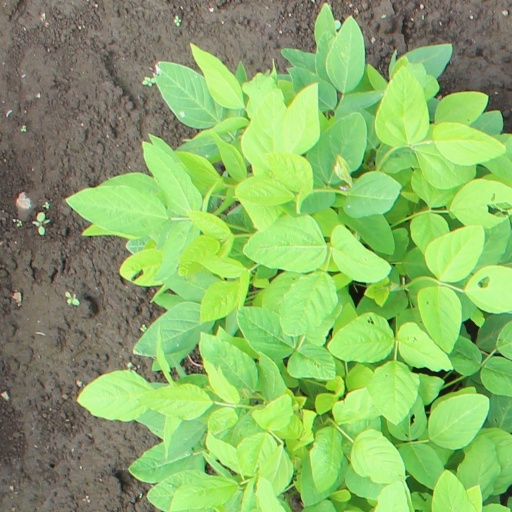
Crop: soybean